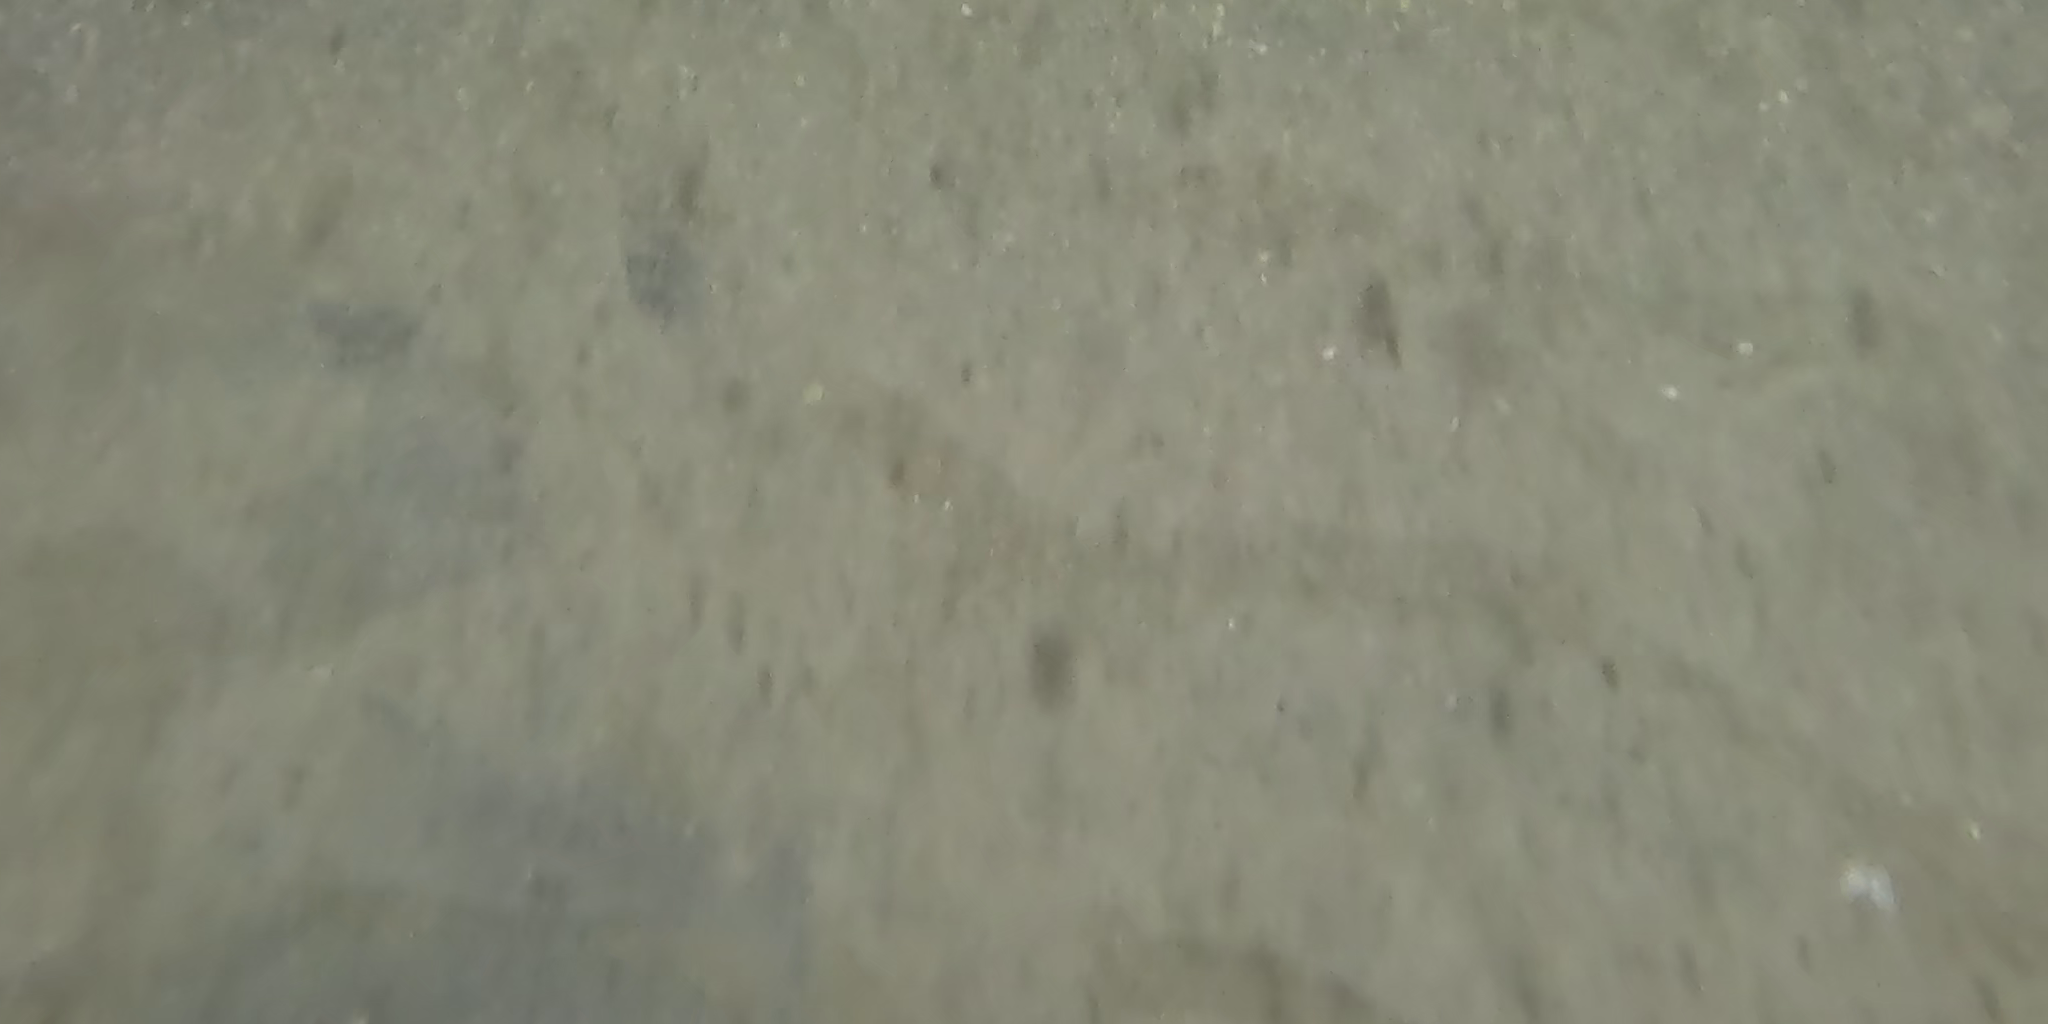
Seabed habitat: sand